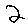
Label: 2